Williamsburgh Savings Bank Building (175 Broadway)

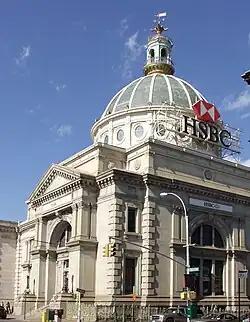

The Williamsburgh Savings Bank Building, also known as the Weylin and 175 Broadway, is a former bank building at 175 Broadway in the Williamsburg neighborhood of Brooklyn in New York City. Constructed as the headquarters of the Williamsburgh Savings Bank in 1875 and subsequently expanded several times, it occupies the northwest corner of Broadway and Driggs Avenue, just south of the Williamsburg Bridge. The Williamsburgh Savings Bank Building was designed in the Classical Revival style by George B. Post, with interiors by Peter B. Wight.